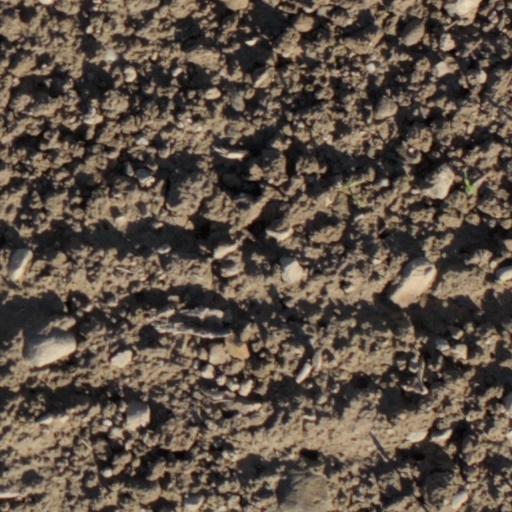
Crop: wheat